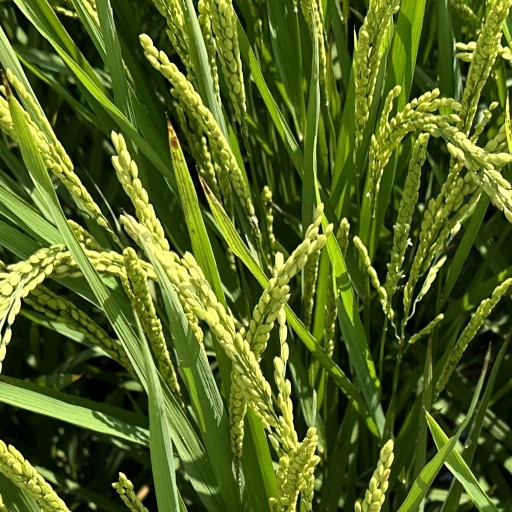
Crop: rice